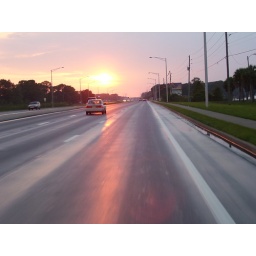
Really wish that car wasn't in the way... I just kinda stuck the camera out the car window for this one.